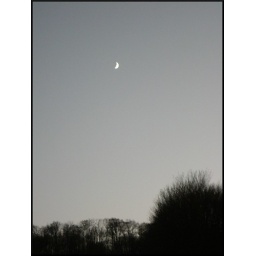
Half moon over trees and clear wintersky